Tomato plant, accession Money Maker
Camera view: bottom (45 deg); turntable rotation: 240 degrees
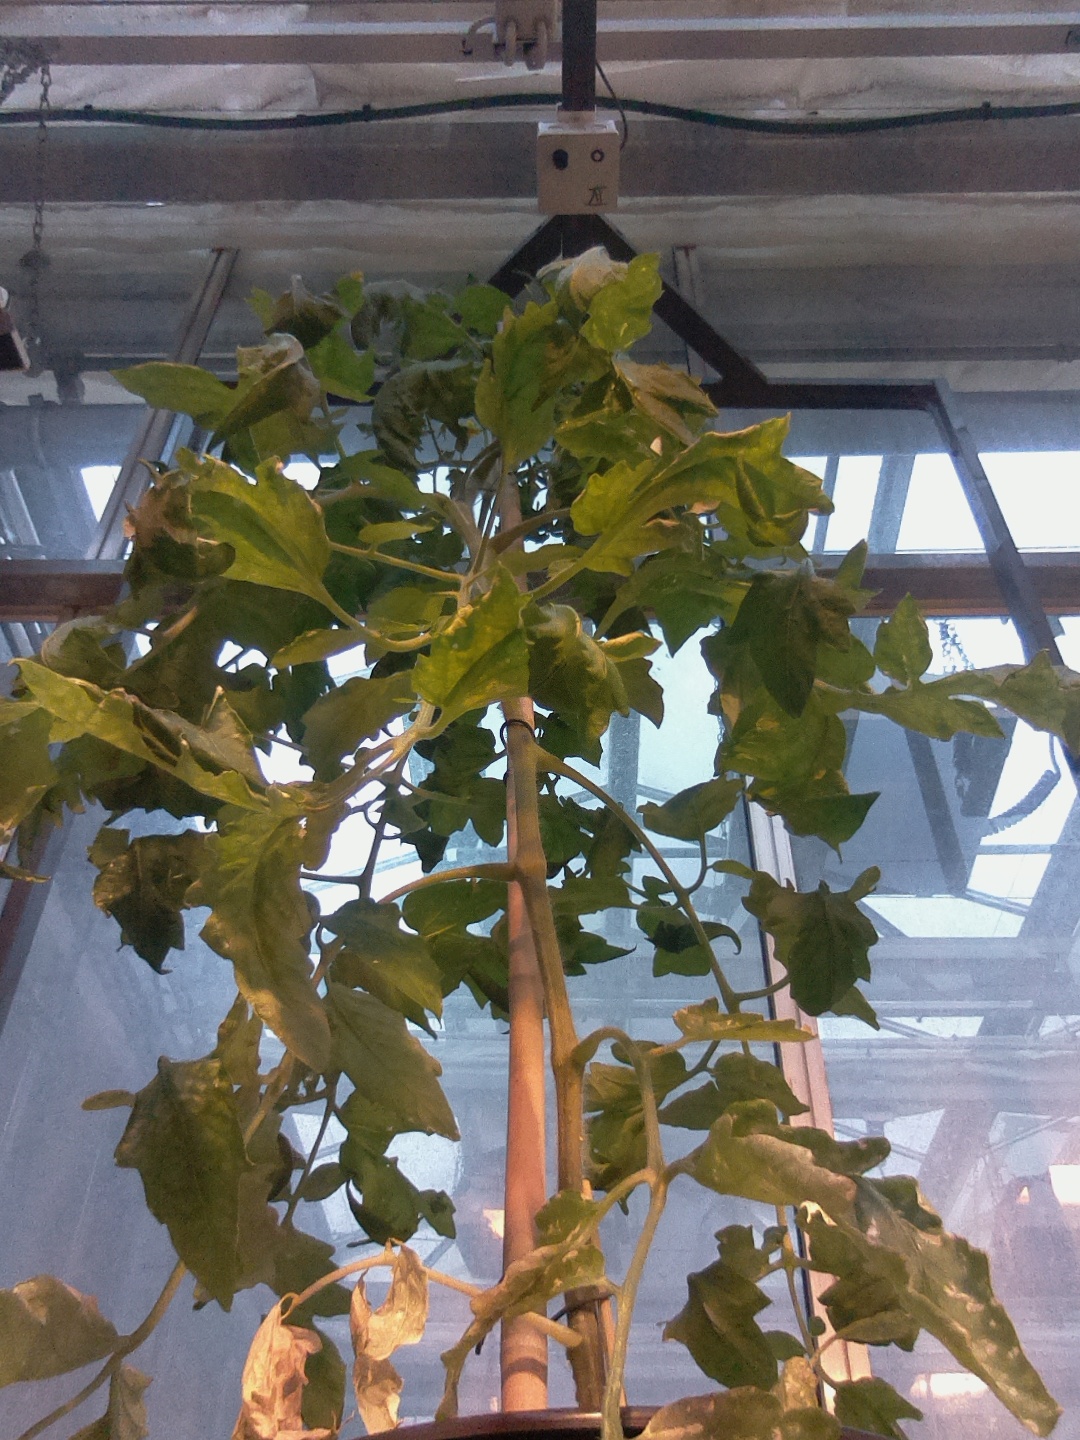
BBCH growth stage 69: End of flowering, 90%-100% of flowers open, more petals falling